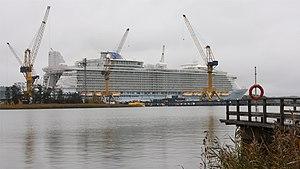
L’Oasis of the Seas est un navire de croisière de la compagnie Royal Caribbean Cruise Line. Son sister-ship, l’Allure of the Seas, a été livré en 2010. Il fut à sa construction le paquebot à plus fort tonnage du monde. Il a 3 sister ship : Allure of the Seas, Harmony of the Seas et Symphony of the Seas.